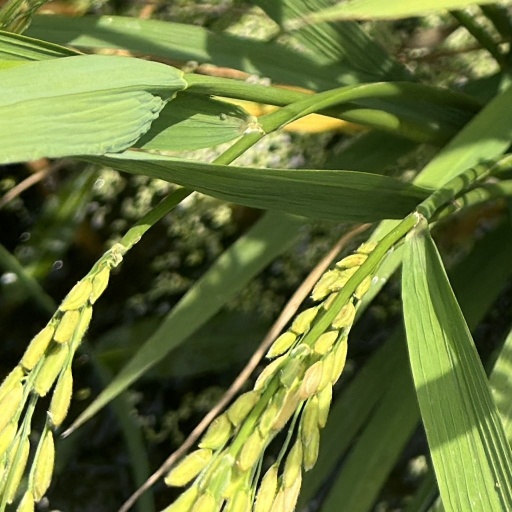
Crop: rice